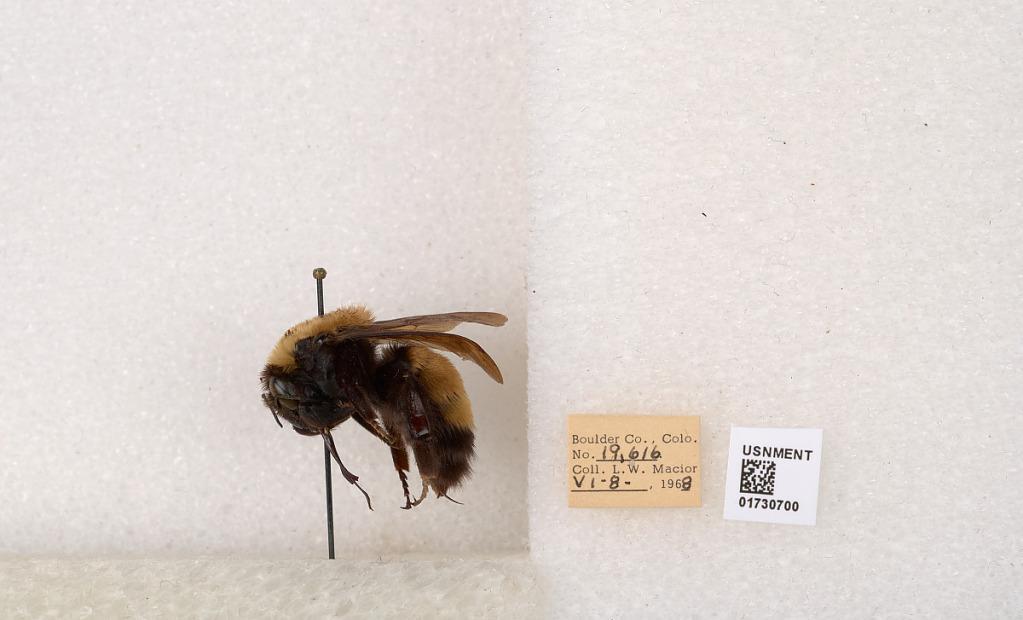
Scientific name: Bombus (Bombus) nevadensis Cresson
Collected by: L. Macior
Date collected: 1968-6-8
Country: United States
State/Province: Colorado
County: Boulder
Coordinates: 40.0925, -105.358